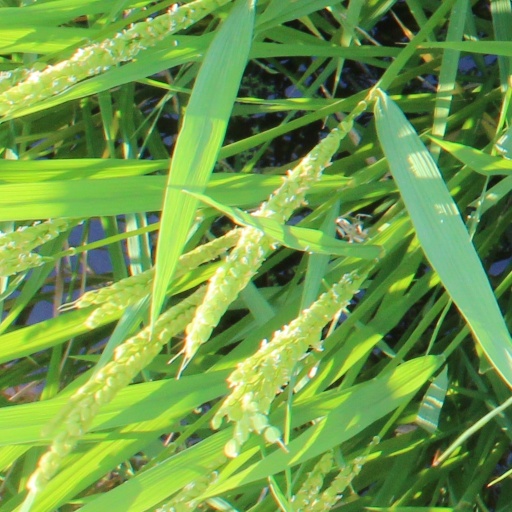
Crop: rice